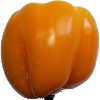
Label: yellow_pepper